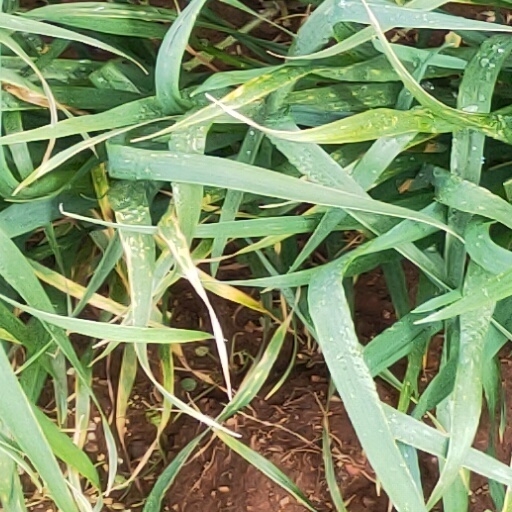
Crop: wheat